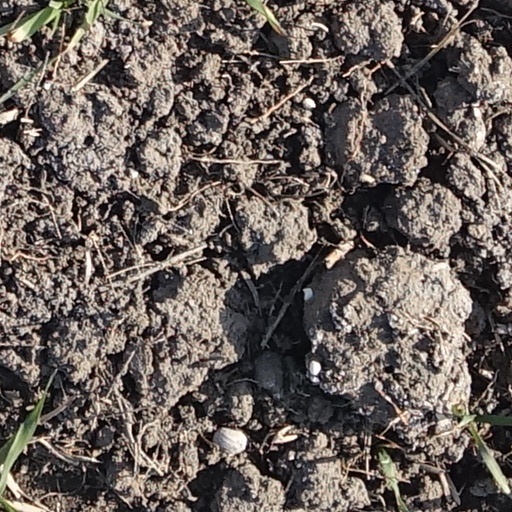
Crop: wheat